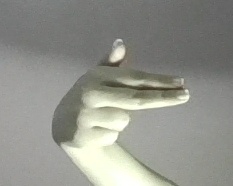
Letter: ghain